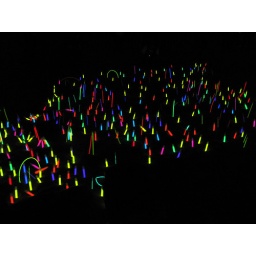
glowsticks in the sand on Santa Monica beach